Blue Collar Comedy Tour: The Movie

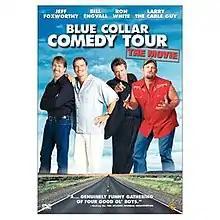
Theatrical release poster

Blue Collar Comedy Tour: The Movie is a 2003 American stand-up comedy concert film from Warner Bros. Pictures. It stars comedians Jeff Foxworthy and Bill Engvall and fellow Blue Collar comics Ron White and Larry the Cable Guy. The movie is similar in nature to that of "The Original Kings of Comedy". It was followed by two direct-to-video sequels, "Blue Collar Comedy Tour Rides Again" (2004) and "" (2006). The film received critical acclaim.